Shingwa

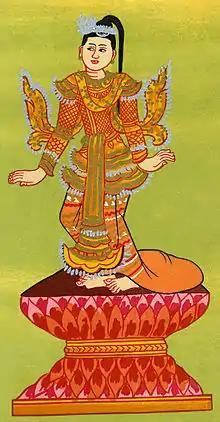
Shingwa Nat

Shingwa is one of 37 nats in the official Burmese pantheon of nats. She was the sister of Mandalay Bodaw, one of the 37 nats, and killed together with her brother for hiding the brothers Shwe Hpyin Nyidaw and Shwe Hpyin Naungdaw. The daughter of King Pallikara, possibly of the Pala dynasty of Bengal. Shingwa Nat was the one of queen consort of the King Alaungsithu of Pagan Dynasty.